Jitney (play)

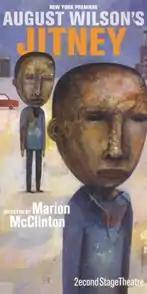

Jitney is a play by American playwright August Wilson. The eighth in his "Pittsburgh Cycle", this play is set in a worn-down illegal taxi operation station in Pittsburgh, Pennsylvania, in early autumn 1977. The play premiered in a Broadway theatre in 2017.